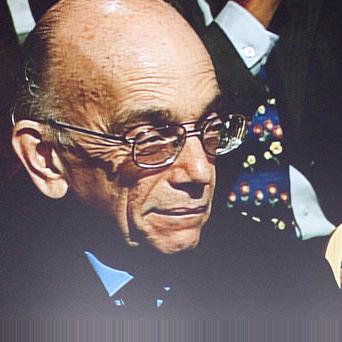
Age: 69